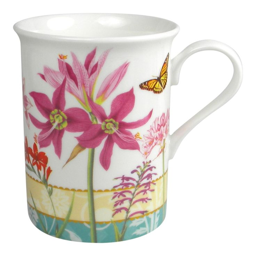
a pretty mug covered in pink day lilies and beautiful butterflies .